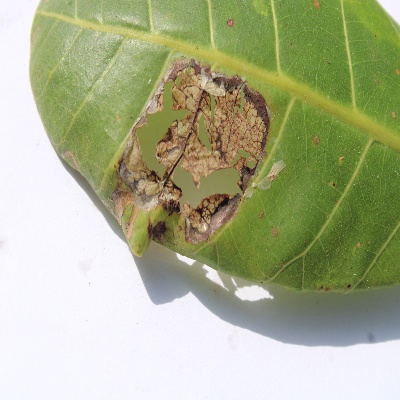
Crop: Cashew
Condition: leaf miner